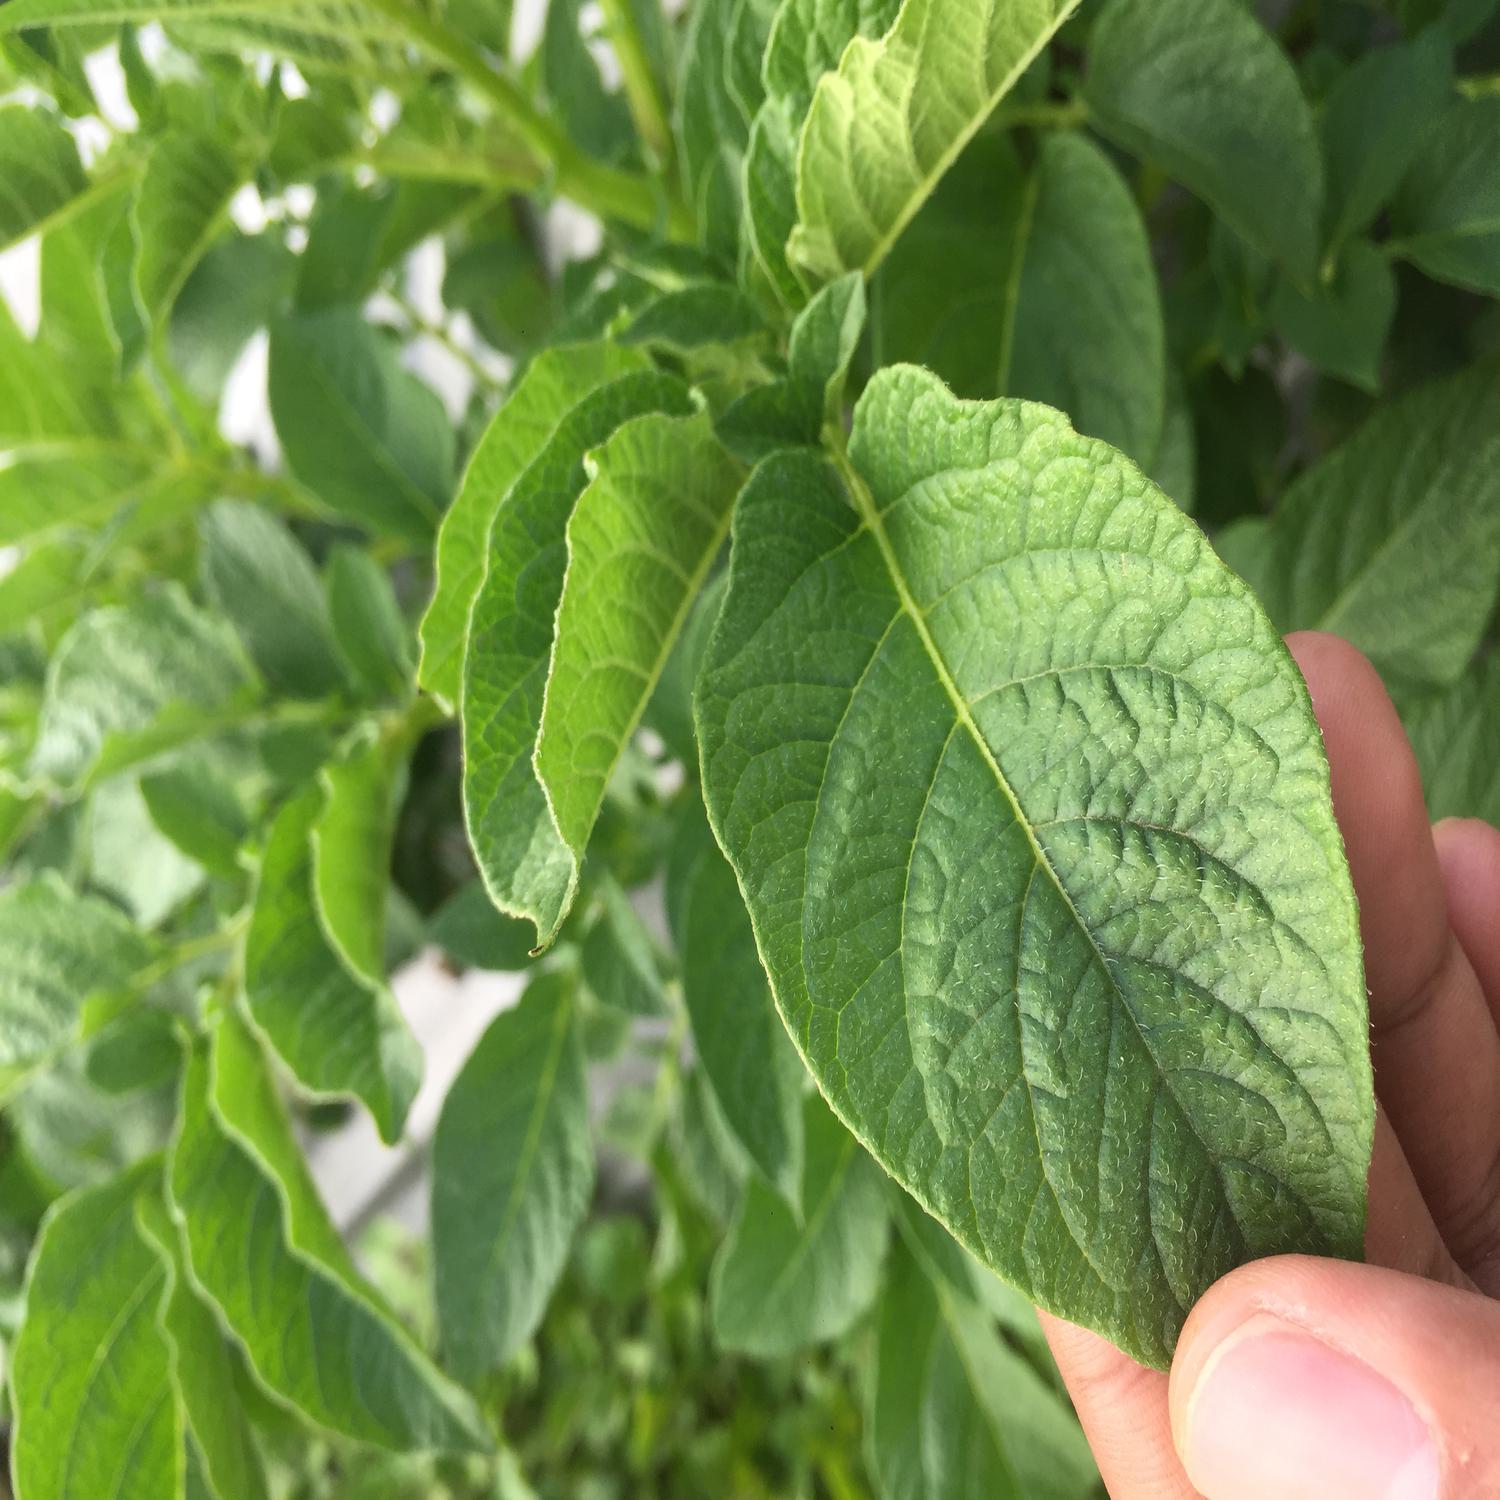
Label: Healthy